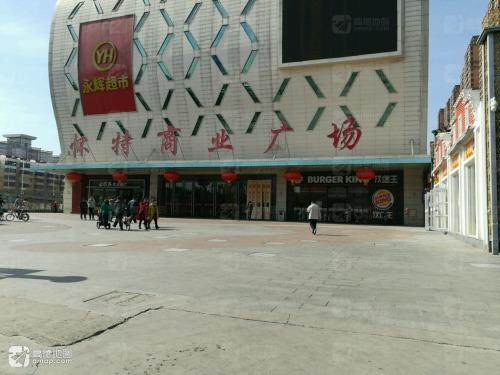
地标名称：怀特商业广场
所在城市：石家庄市·裕华区